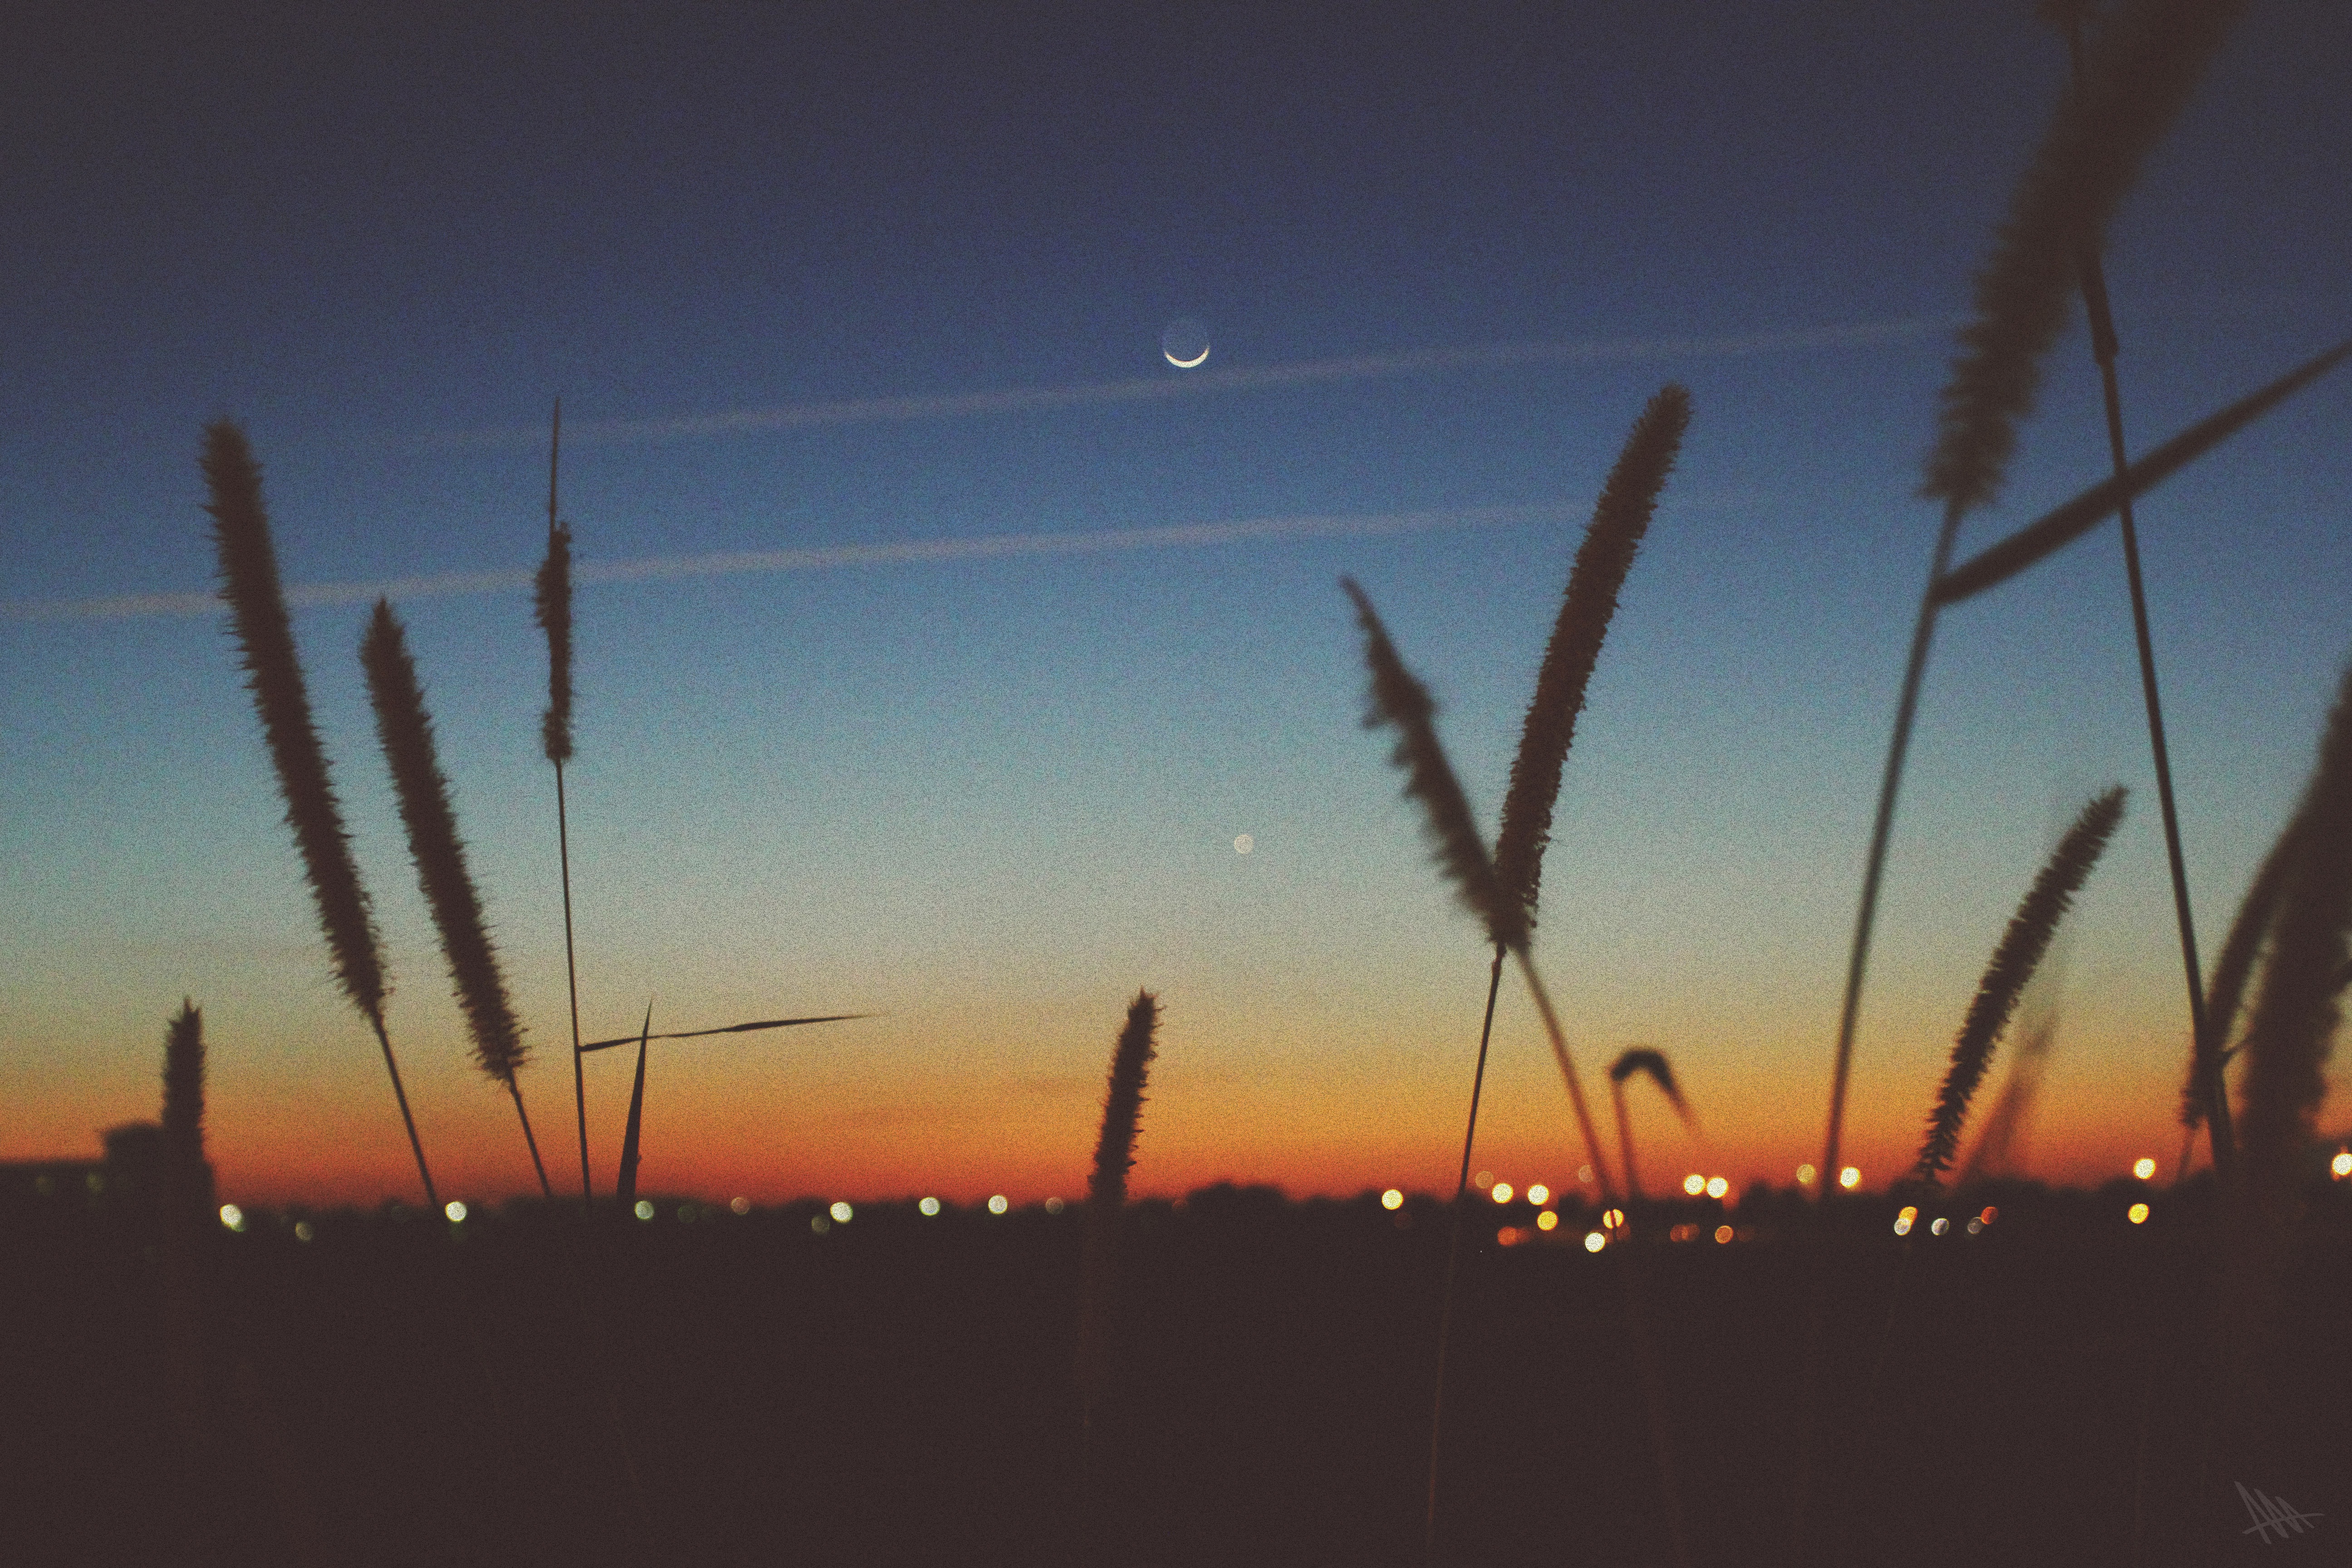
landscape, nature, horizon, silhouette, cloud, sky, sunrise, sunset, field, sunlight, morning, wind, dawn, dusk, evening, moon, plants, grass family